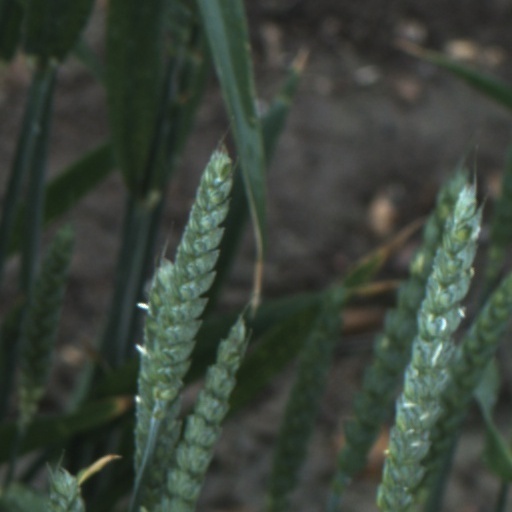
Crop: wheat